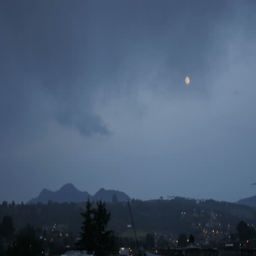
time lapse of the full moon rising above the clouds during dusk against a small city